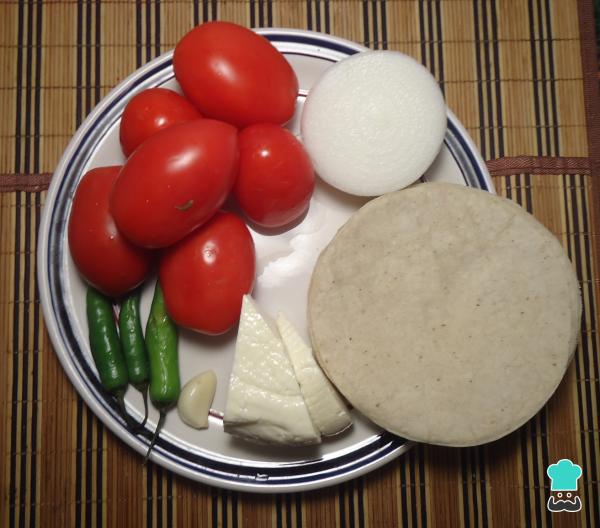
Te presentamos a continuación los ingredientes a utilizar en la preparación de nuestras enchiladas rojas de queso al horno.